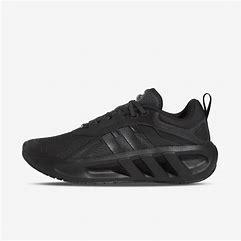
Brand: adidas
Model: Climacool Vent